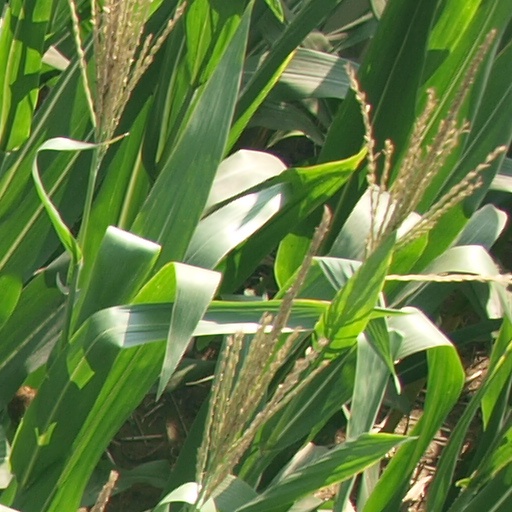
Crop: maize; corn